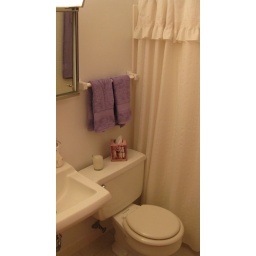
One of two rooms in the house without wall paper.